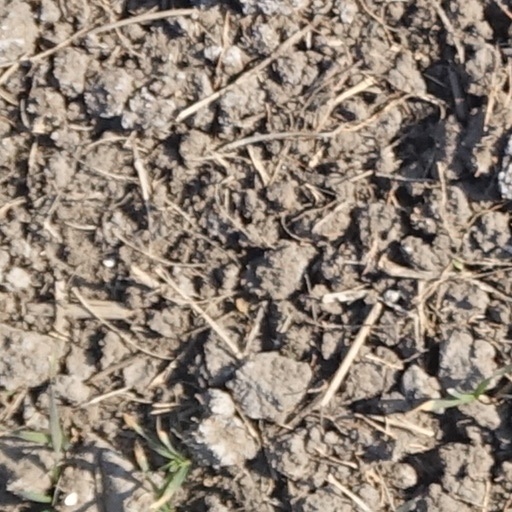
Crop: wheat